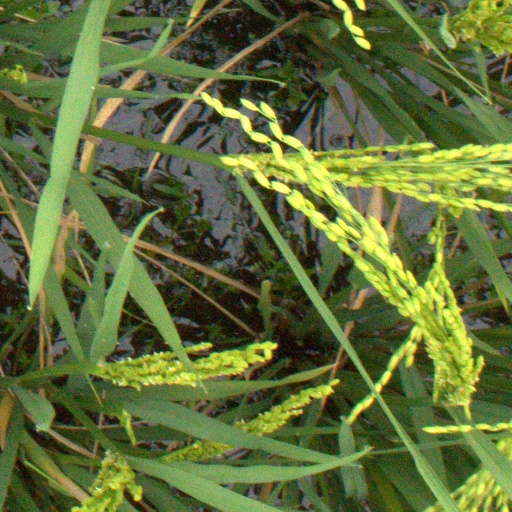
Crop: rice